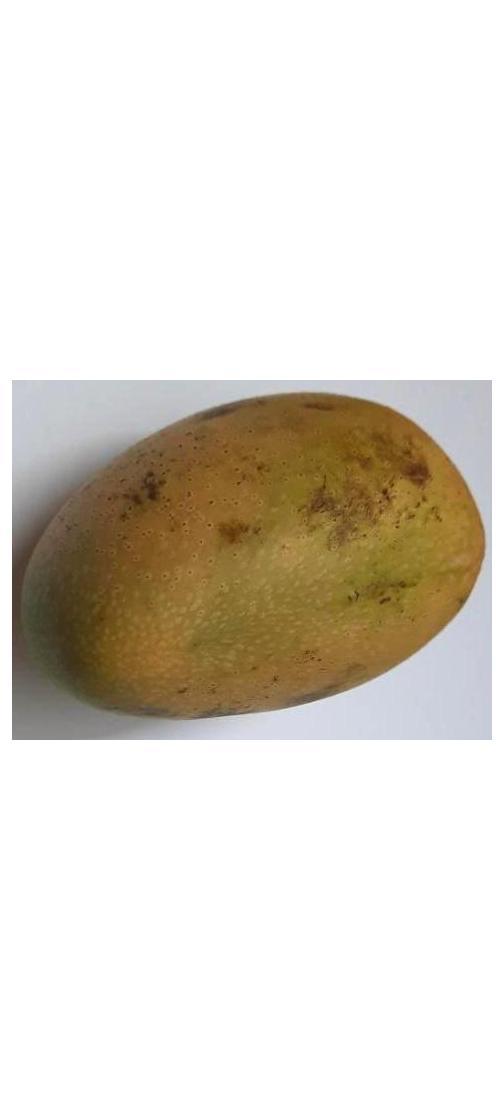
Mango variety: Ashshina Classic